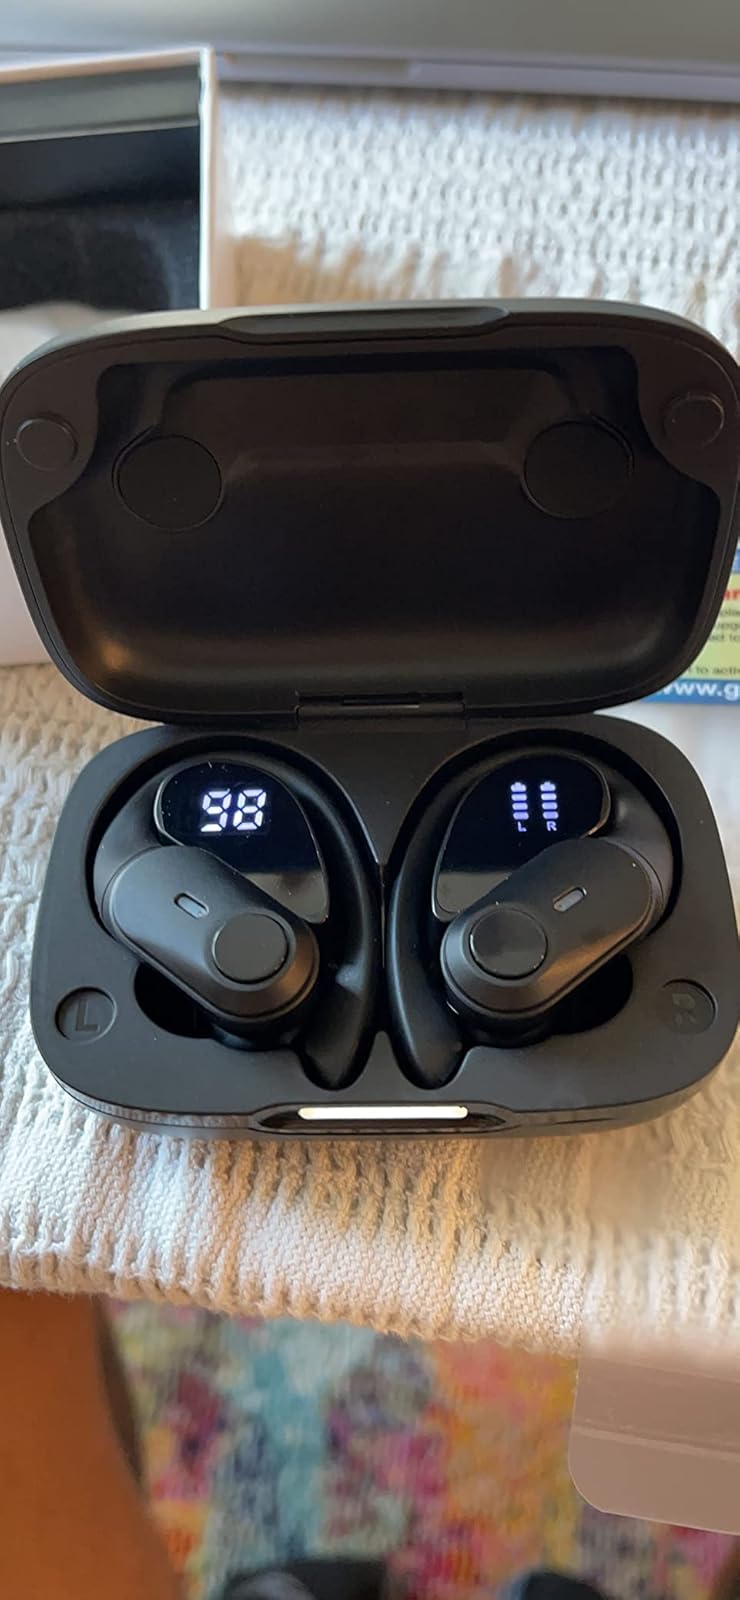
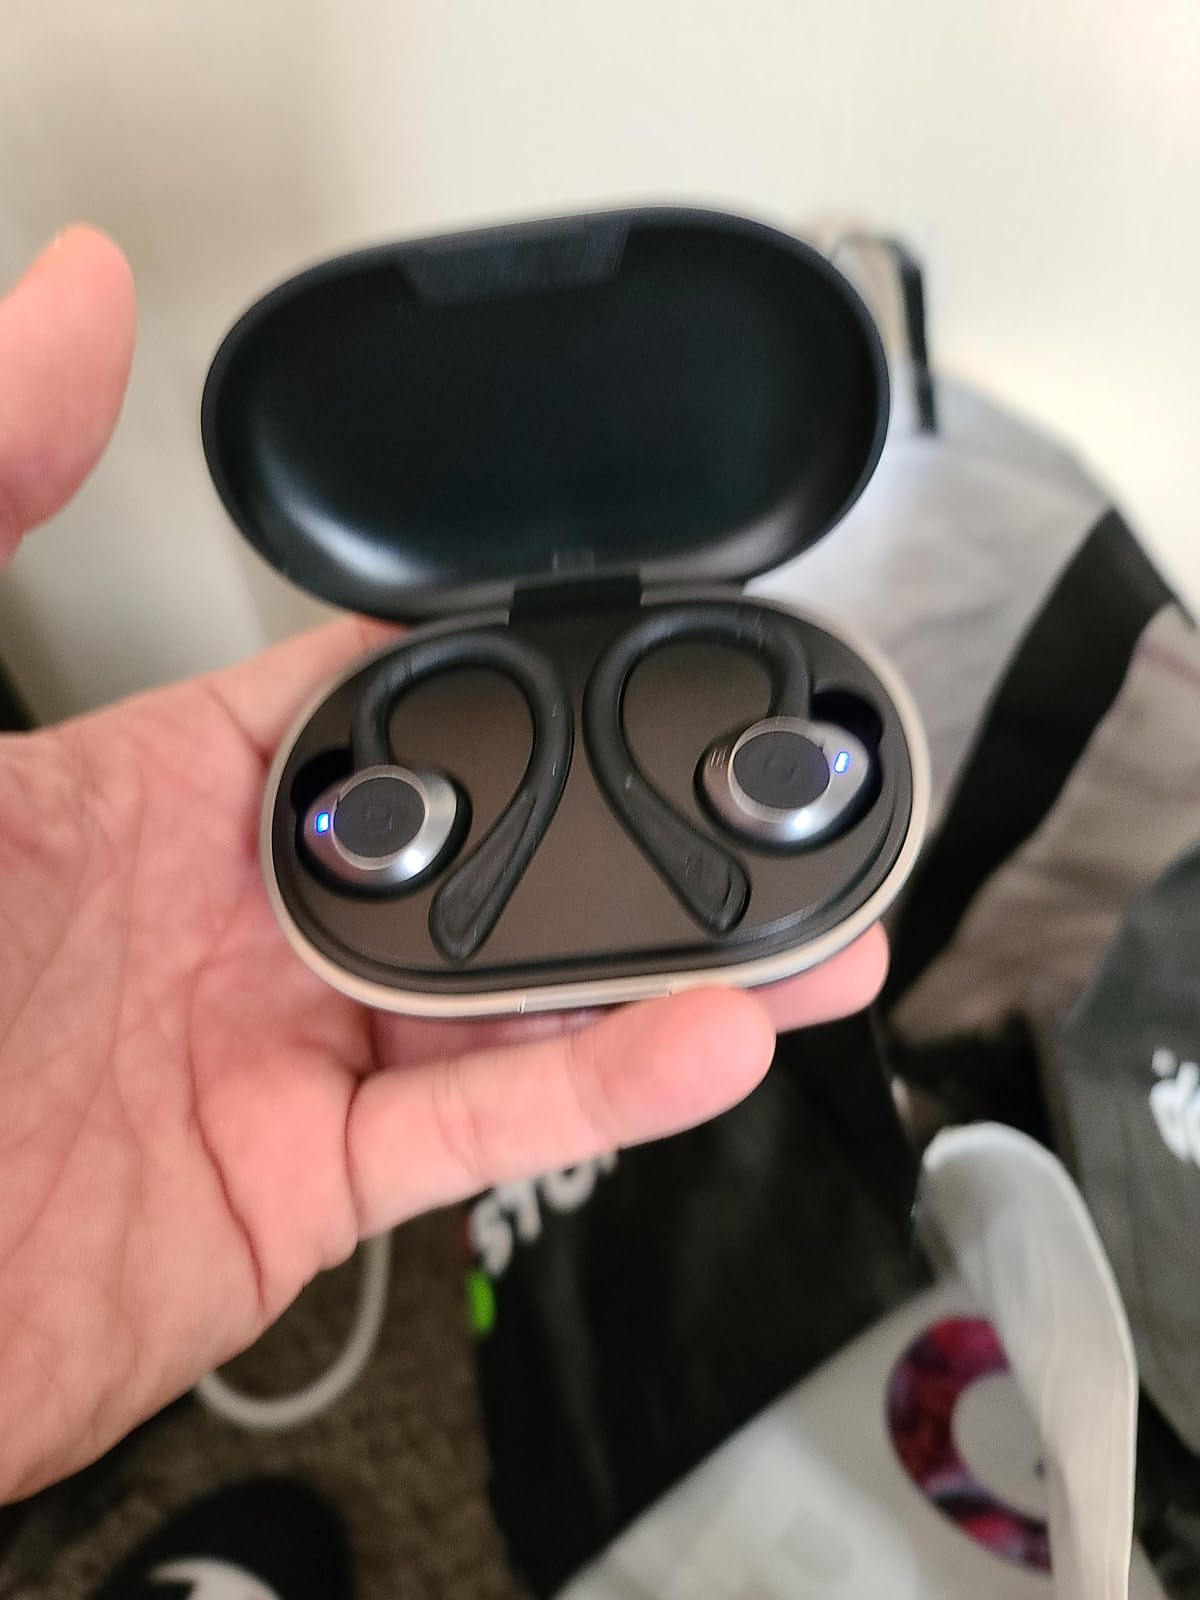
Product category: earbuds
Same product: no